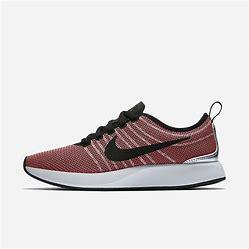
Brand: Nike
Model: Dualtone Racer